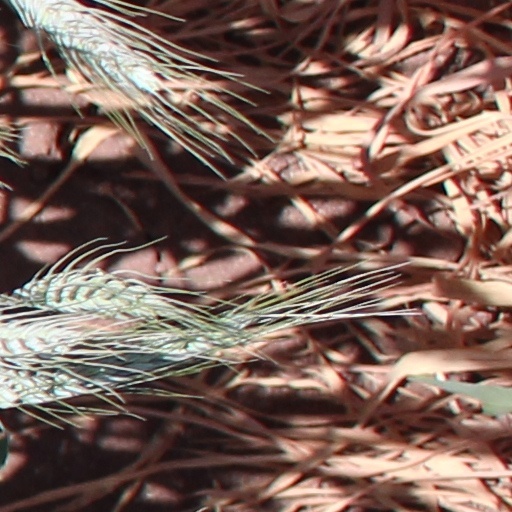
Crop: wheat